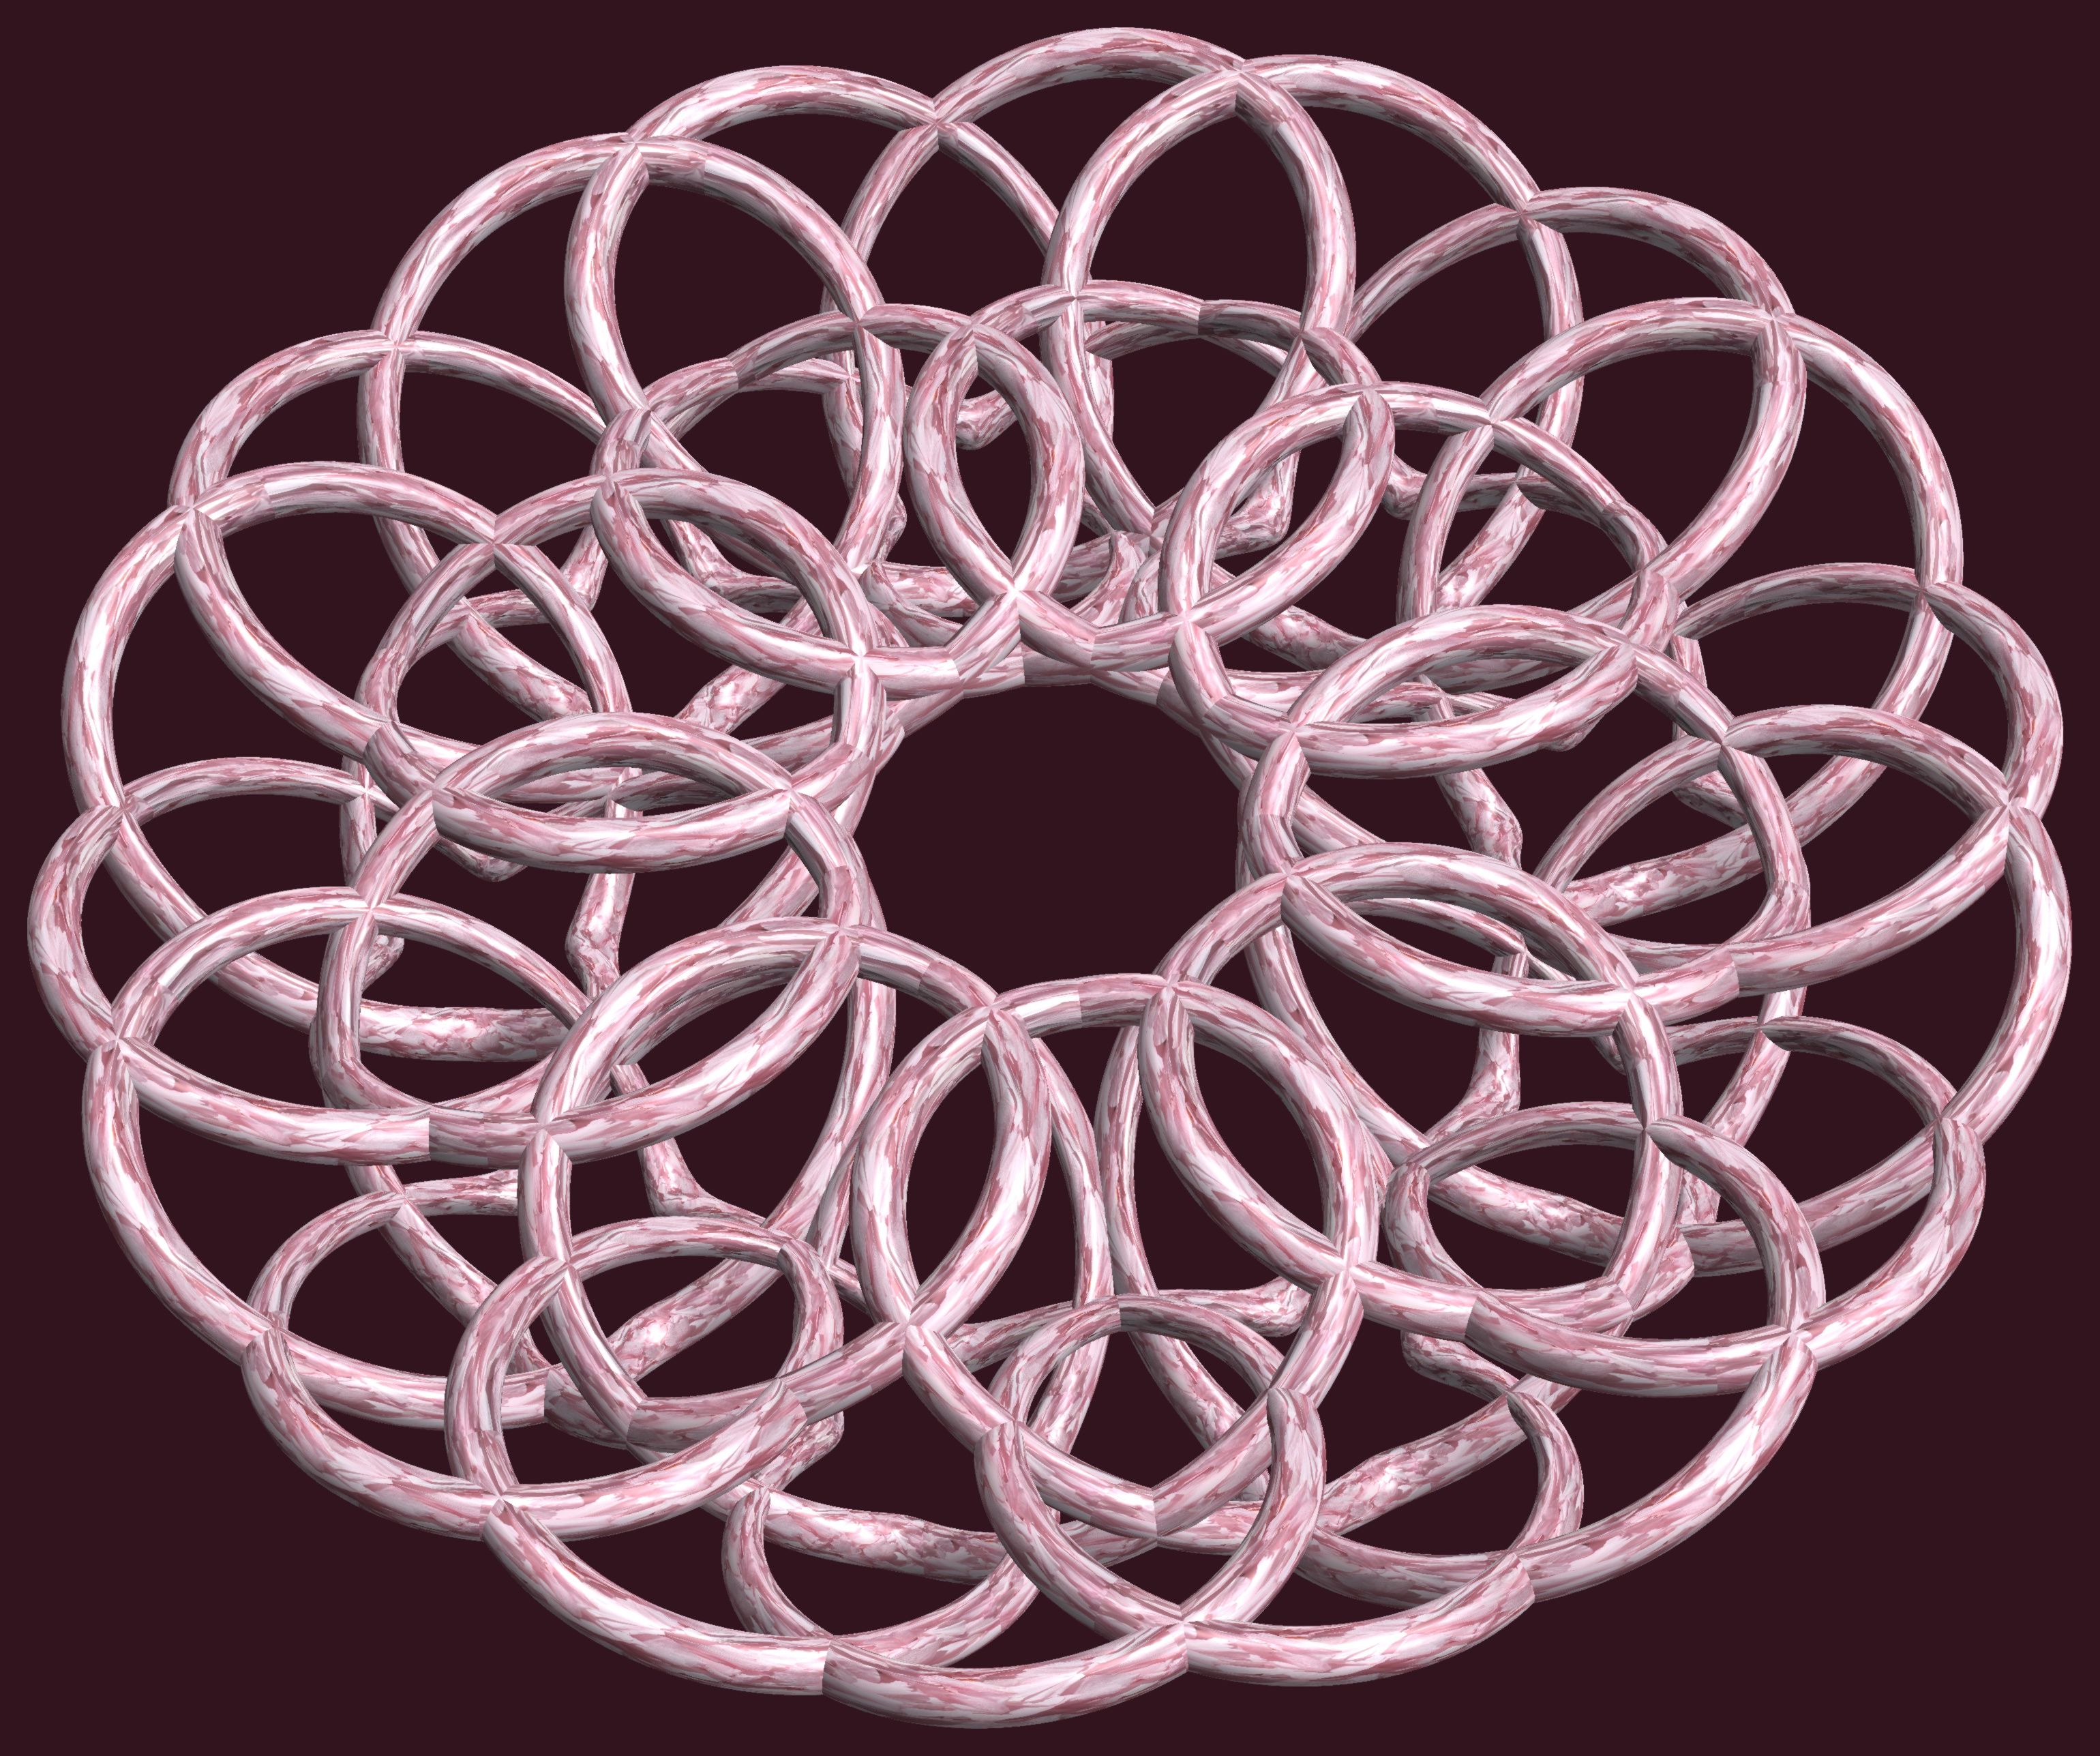
structure, wheel, texture, spiral, pattern, lighting, material, circle, figure, design, symmetry, light fixture, 3d, graphic, torus, mathematica, cg, parametricplot3d, code, program, algorithm, abstruct, mapping, lissajous